List of The Young and the Restless characters introduced in the 2000s

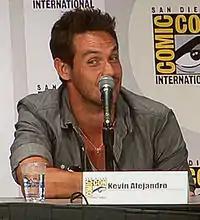
Kevin Alejandro portrayed the devious Dominic Hughes.

Damon changed, bought a gun and was consumed with revenge hunting down his killer. Hughes was finally captured, tried, convicted and sent to prison but the rage was still there for Damon. He wasn't there for his grieving wife, Adrienne Markham, and she couldn't bear to be around him so they were divorced. Years later, reality finally set in that mourning wouldn't bring Elias back. Damon learned to build a facade of control through meditation to cover the rage that was always still there.